Ludwig Julius Caspar Mende

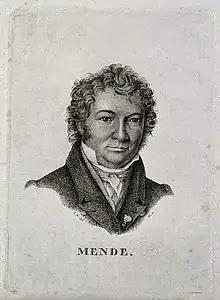
Ludwig Julius Caspar Mende

Ludwig Julius Caspar Mende (14 September 1779 in Greifswald – 23 April 1832 in Göttingen) was a German obstetrician and gynecologist.